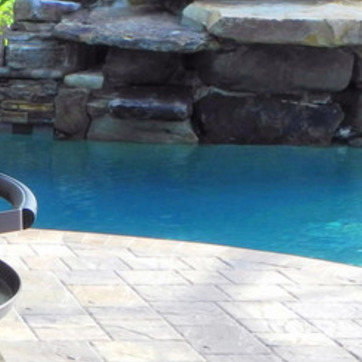
Material: water